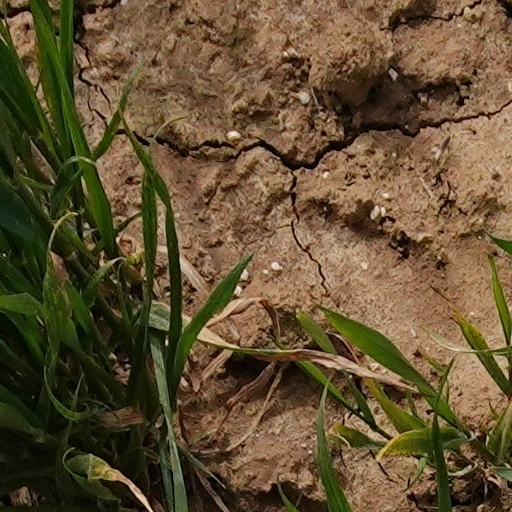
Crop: wheat